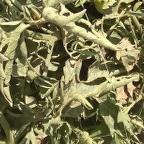
Crop: Tomato
Condition: virosis-d